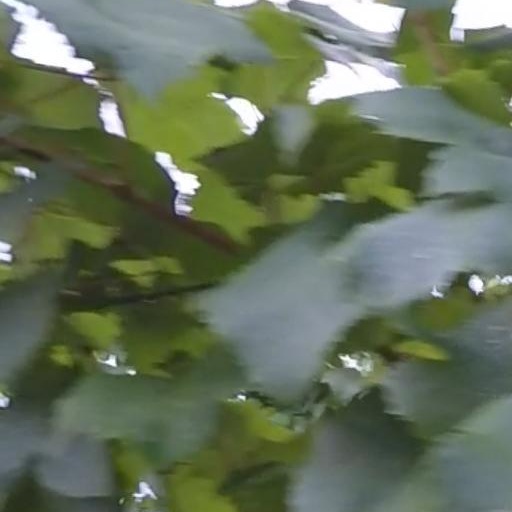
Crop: grape